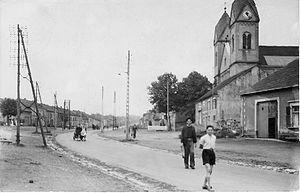
Photo ancienne de la rue Principale à Carling (prise avant la seconde guerre mondiale)
La route nationale 3ᴬ, ou RN 3ᴬ, était une route nationale française reliant Saint-Avold à Creutzwald et Sarrelouis. Elle a été créée par décret du 21 mai 1957.
Carling est une commune française située dans le département de la Moselle, en région Grand Est. Elle est localisée dans la région naturelle du Warndt, dans le bassin de vie de la Moselle-Est et appartient à la communauté de communes Agglo Saint-Avold Centre mosellan. Ses habitants sont appelés les Carlingeois.